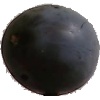
Label: Plum 3